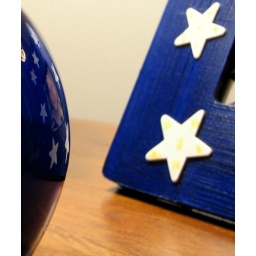
boy in blue bowl